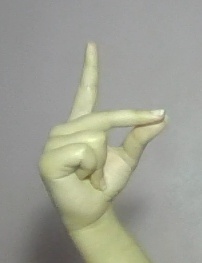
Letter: ta